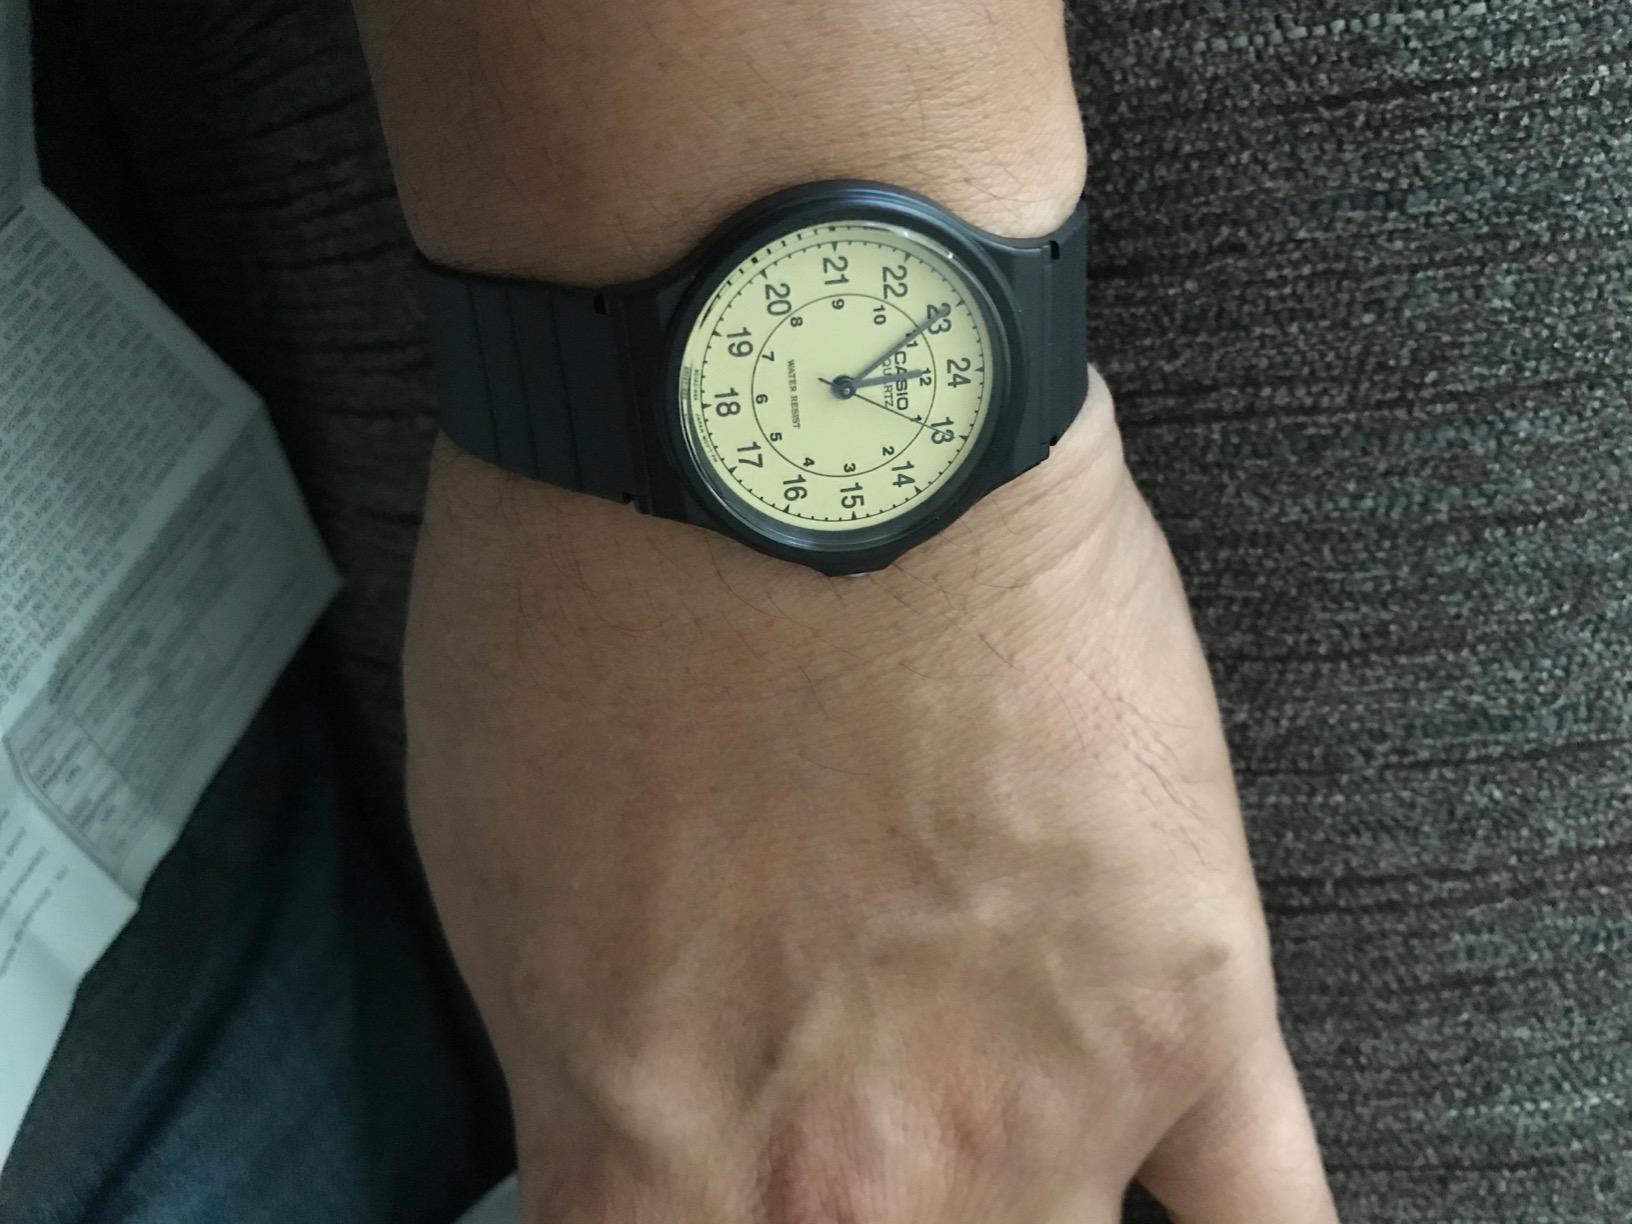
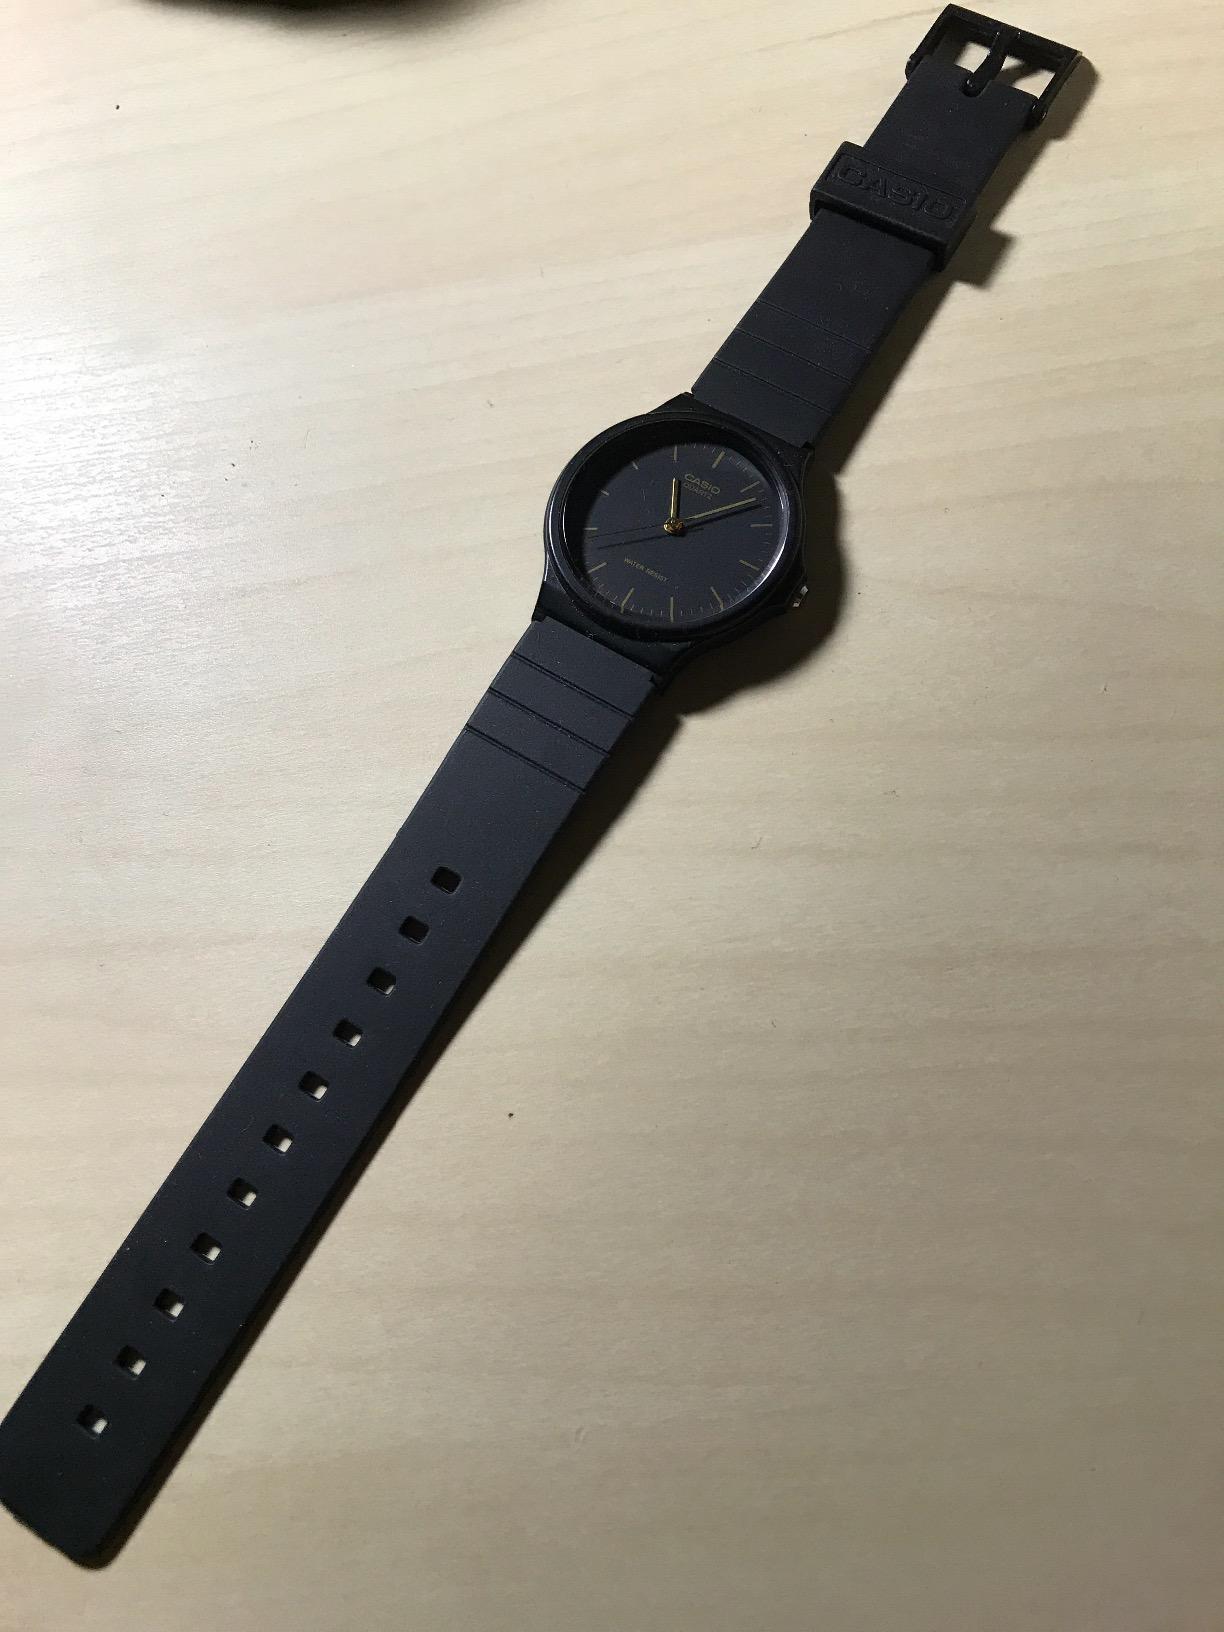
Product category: accessories_watch
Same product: no